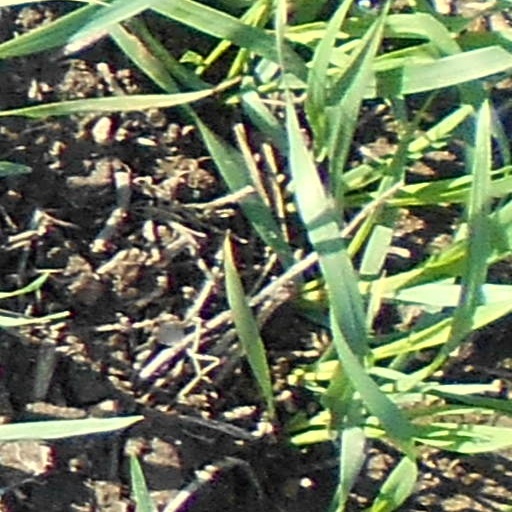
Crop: wheat